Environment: real
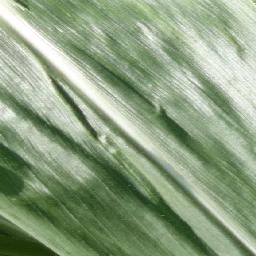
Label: healthy